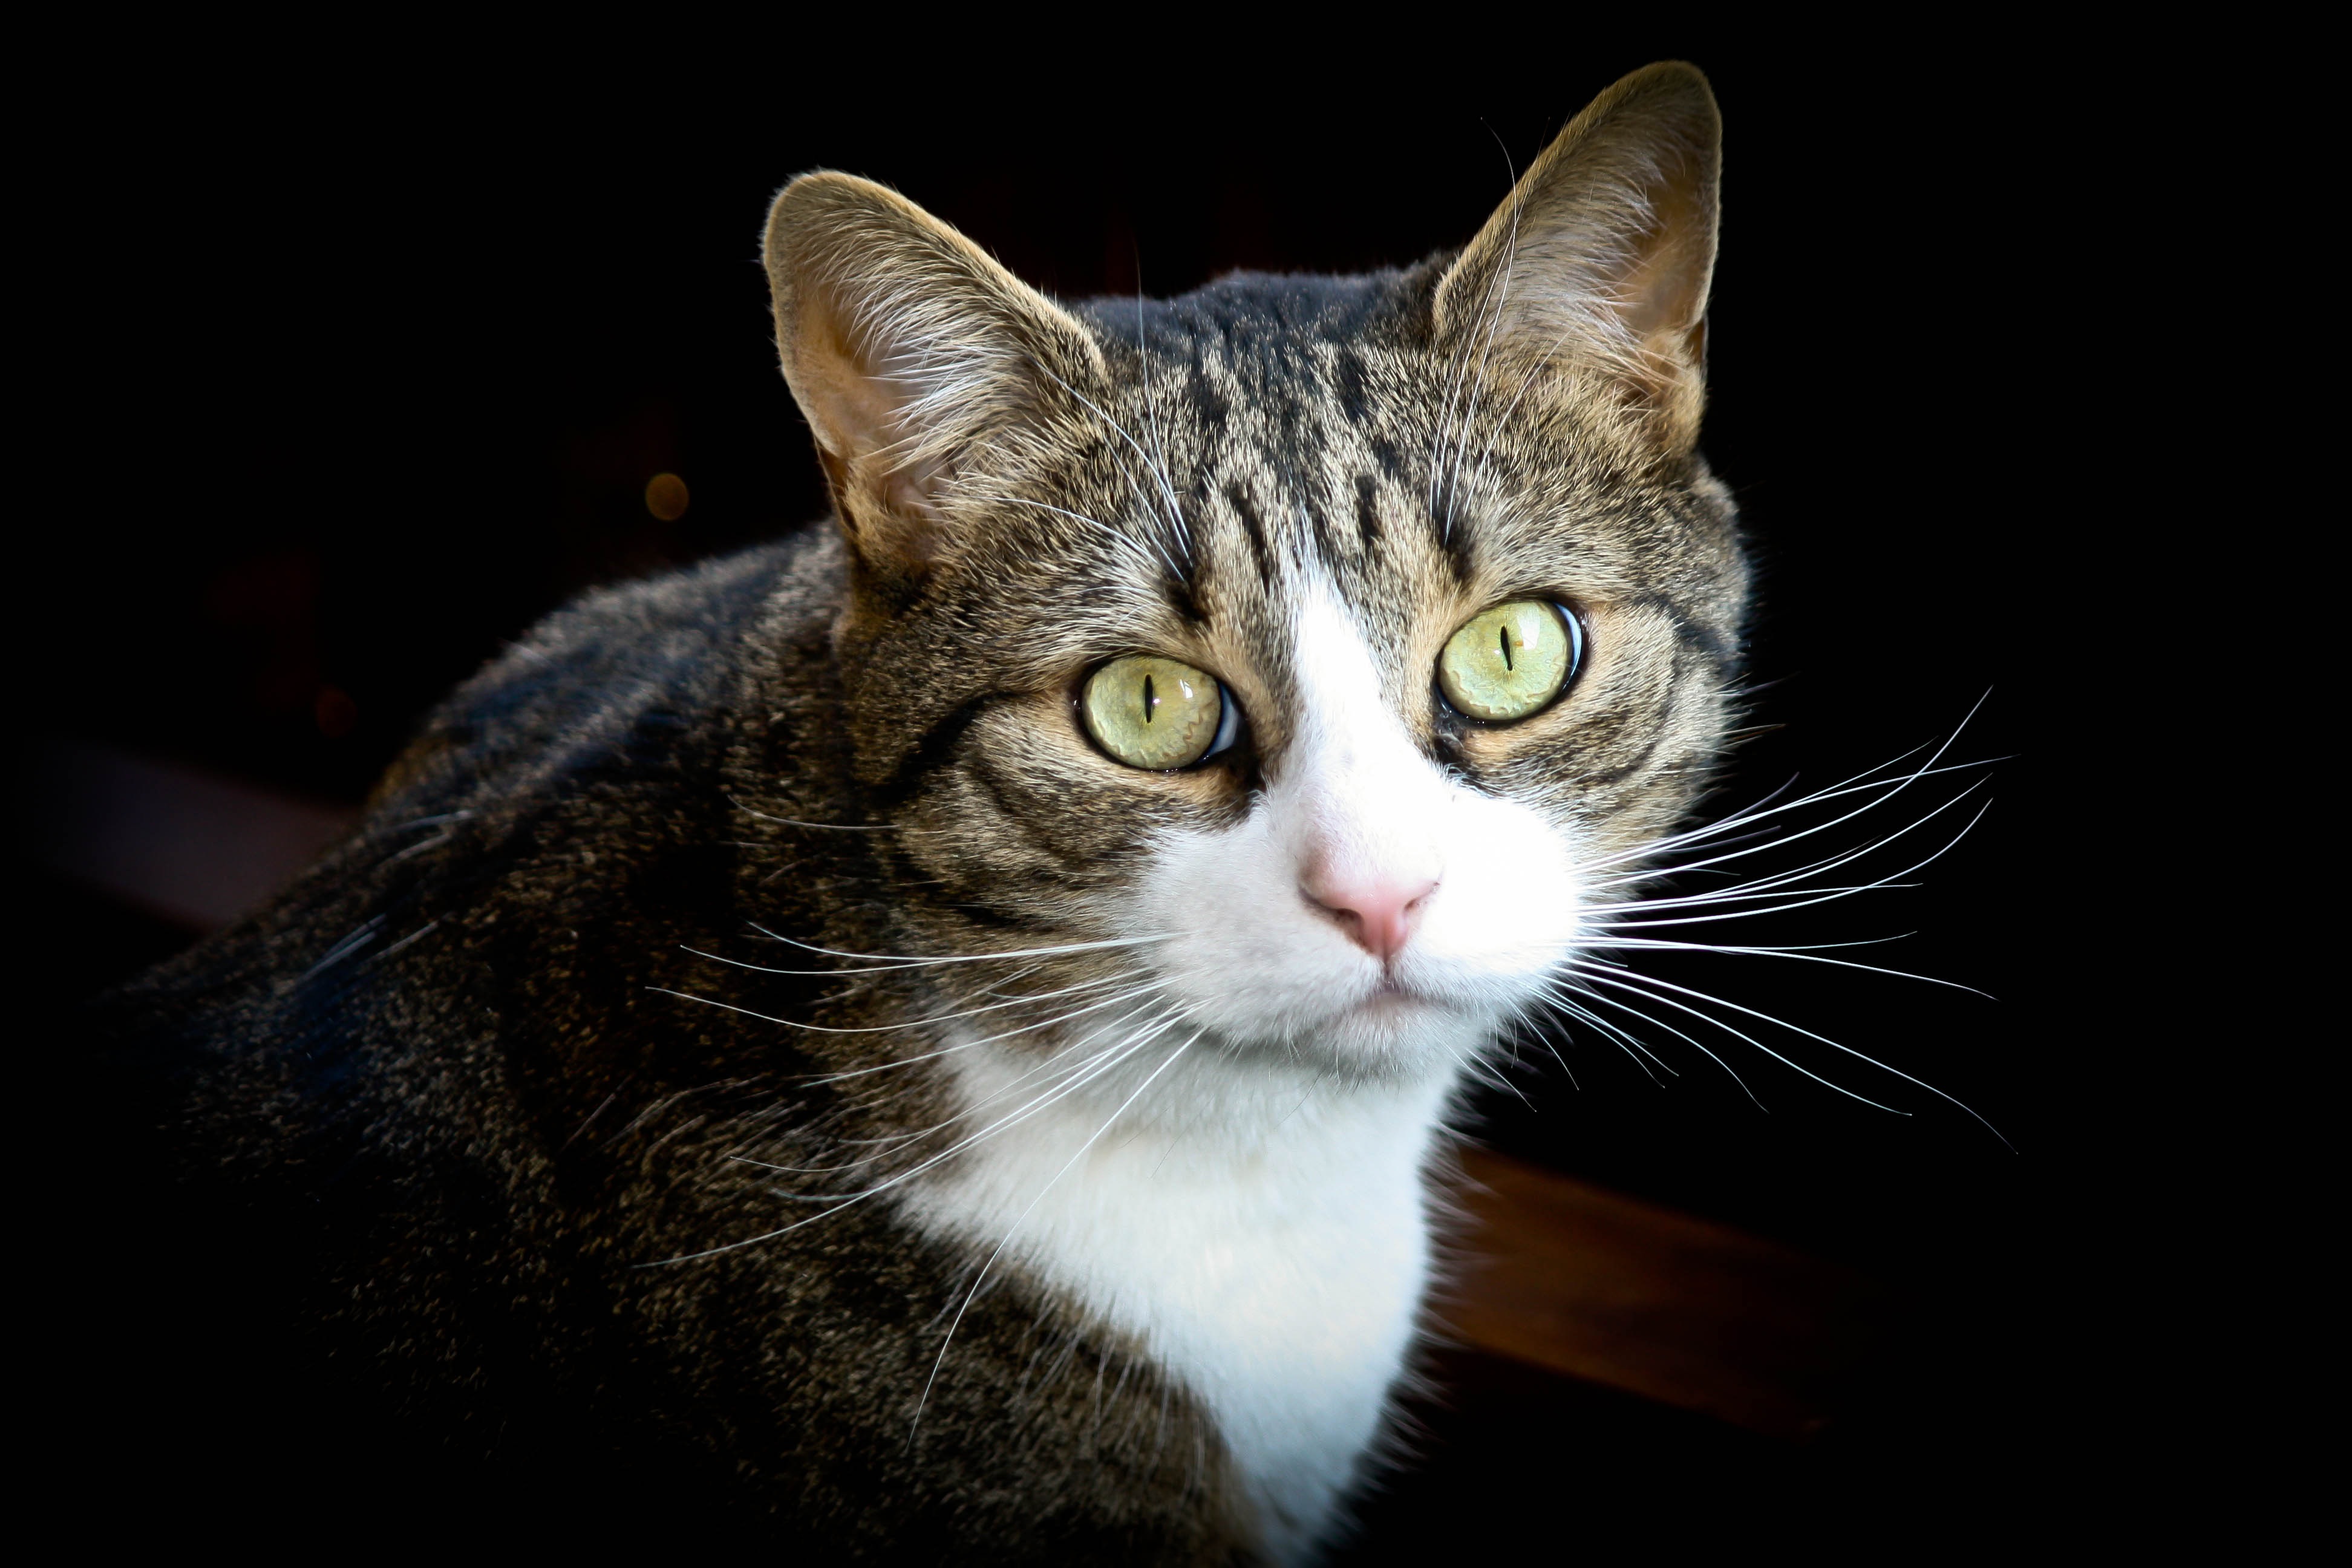
cute, fluffy, cat, feline, mammal, close up, nose, whiskers, vertebrate, tabby cat, european shorthair, small to medium sized cats, cat like mammal, domestic short haired cat